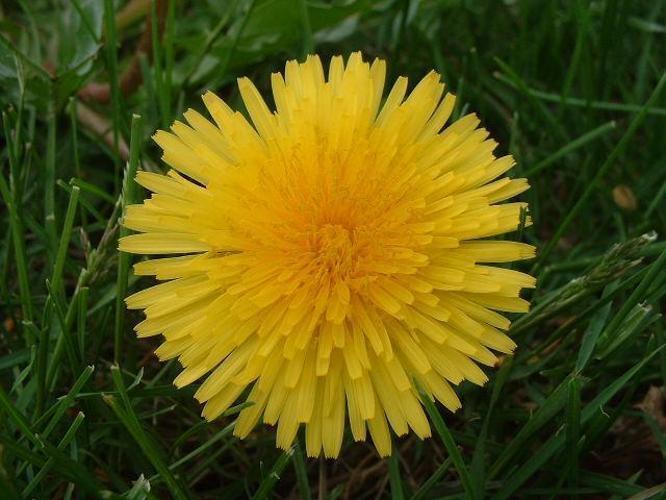
Label: common dandelion